Merced River

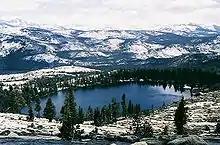
May Lake, located at the headwaters of Snow Creek, is one of many lakes that feed the Merced River

The Merced River watershed encompasses in the central Sierra Nevada. To the north it is bordered by the watershed of the Tuolumne River, the other major river draining Yosemite National Park. On the south, the Merced watershed borders on the headwaters of the San Joaquin River. To the east, it is bordered by the Sierra crest which divides it from the endorheic Great Basin watershed of Mono Lake.